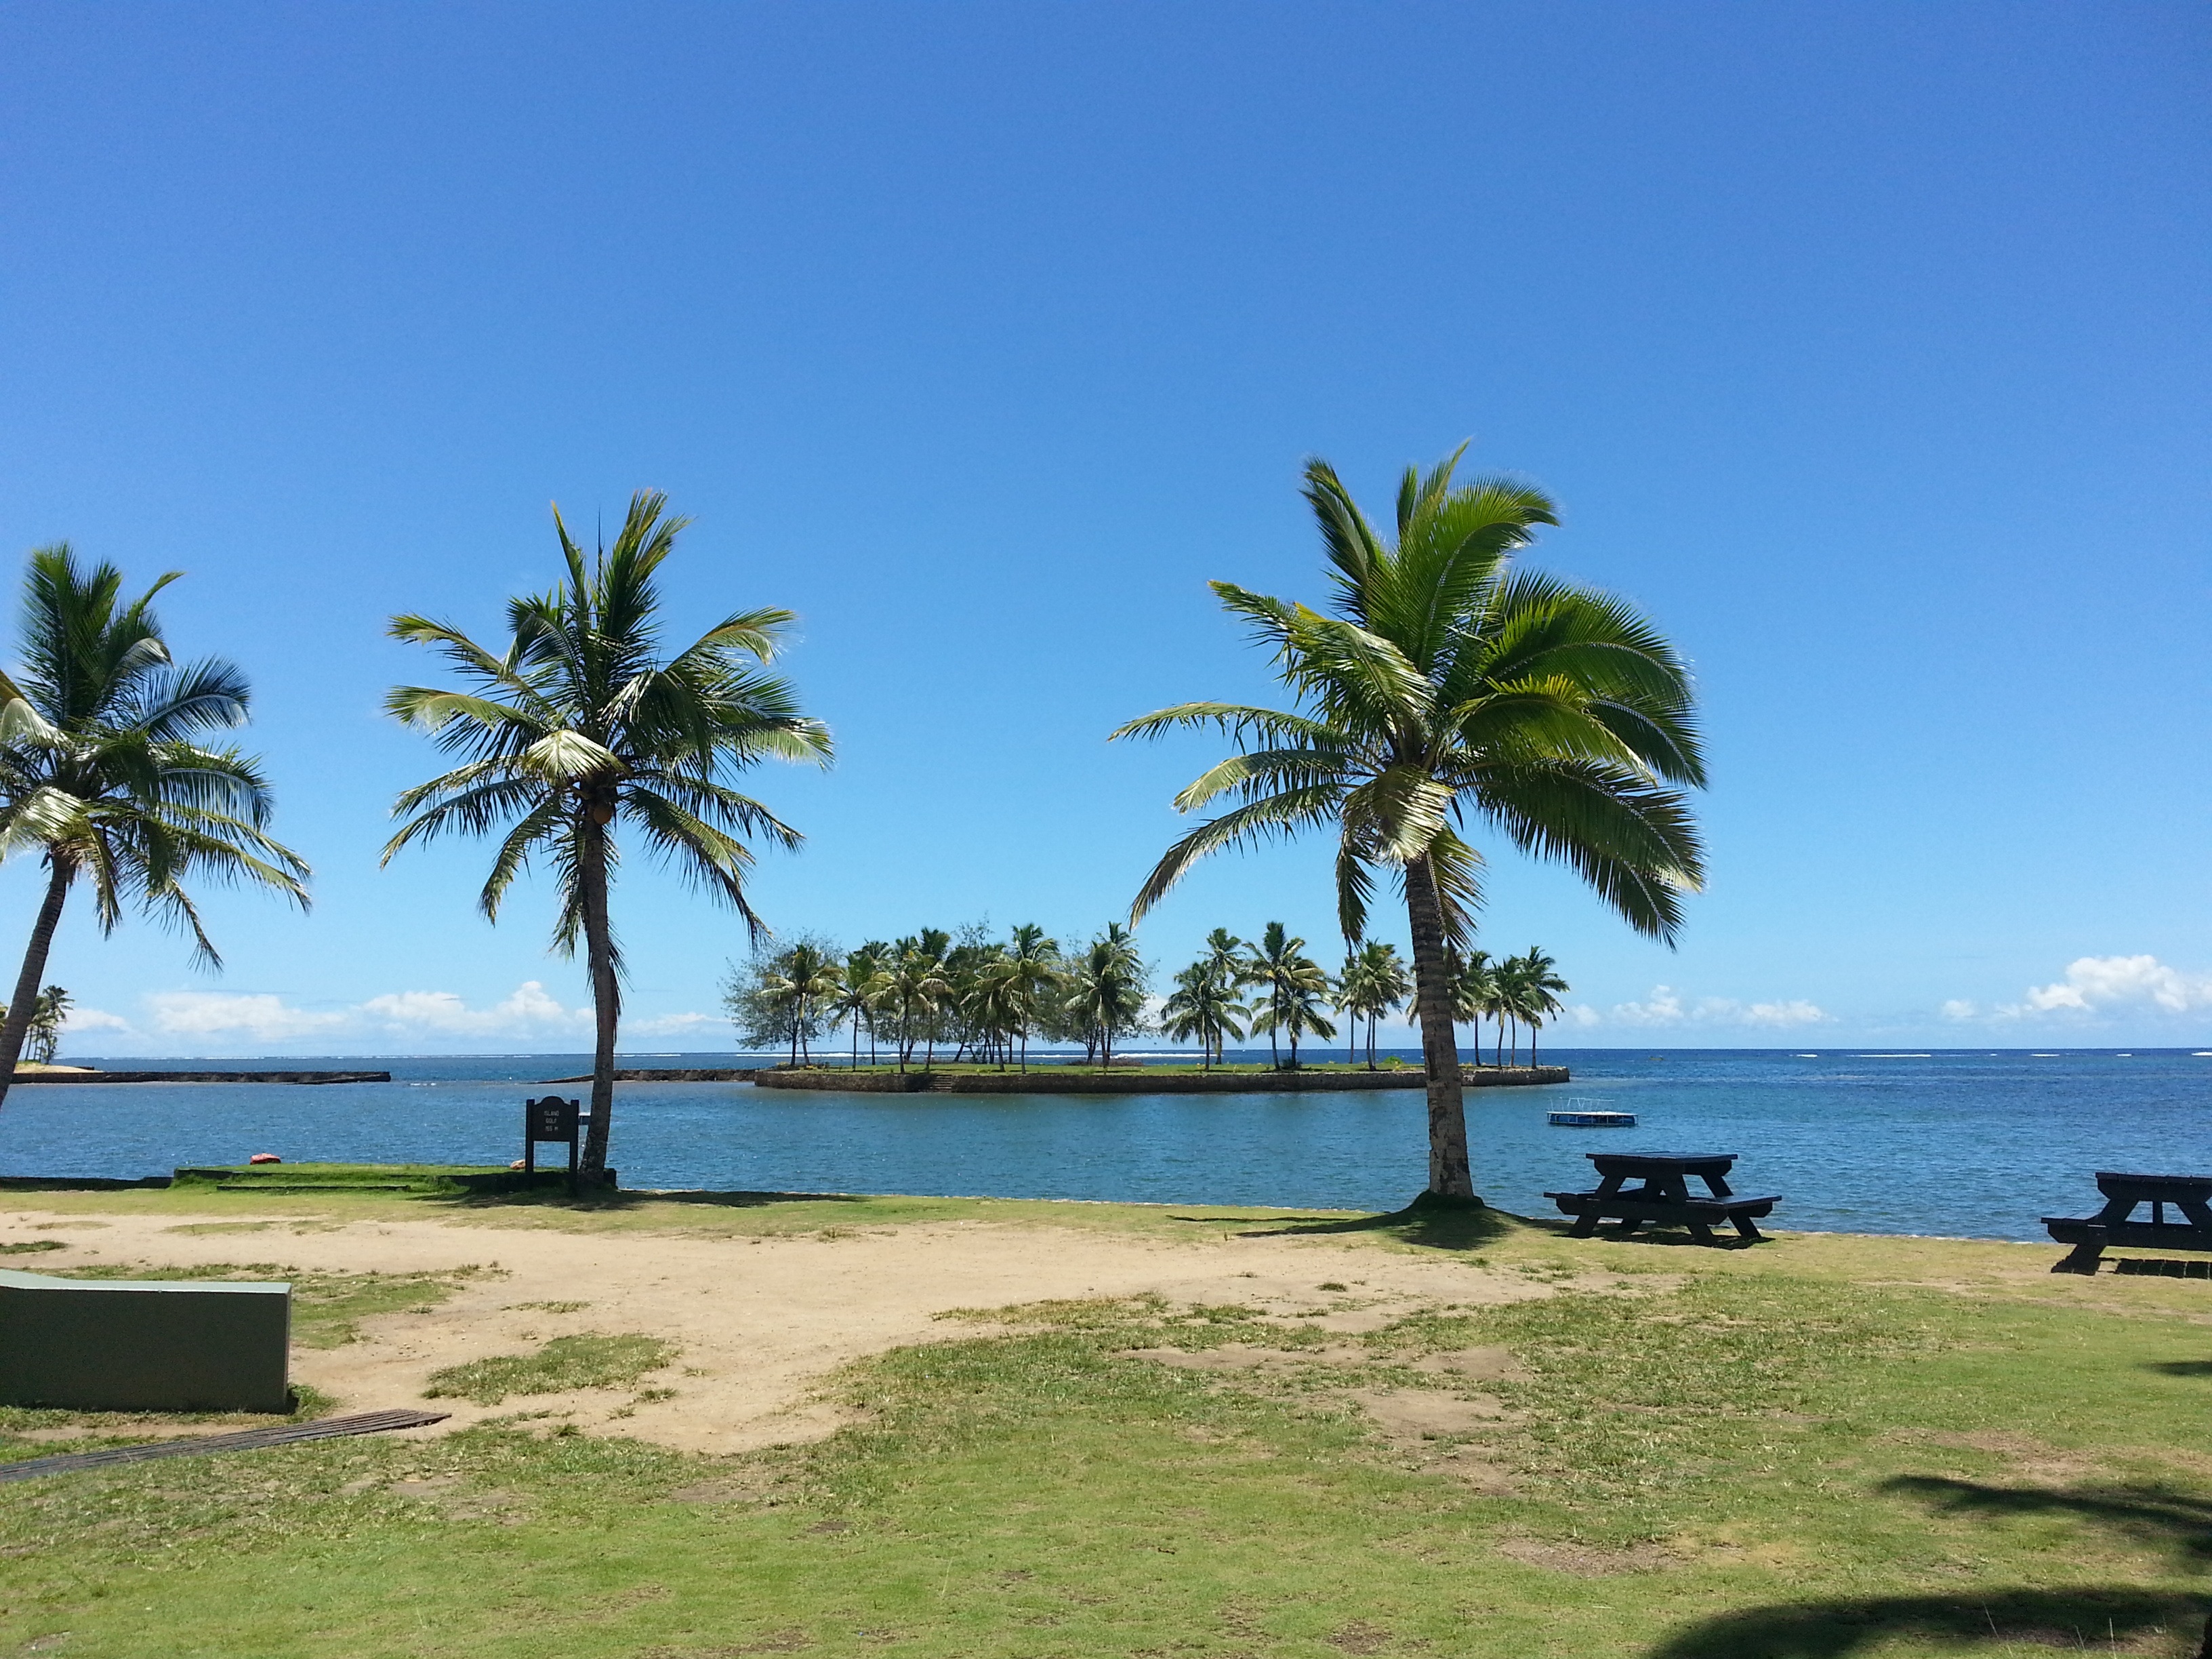
beach, sea, coast, tree, ocean, shore, vacation, lagoon, bay, island, body of water, caribbean, tropics, cape, islet, recreation area, fiji, woody plant, arecales, palm family